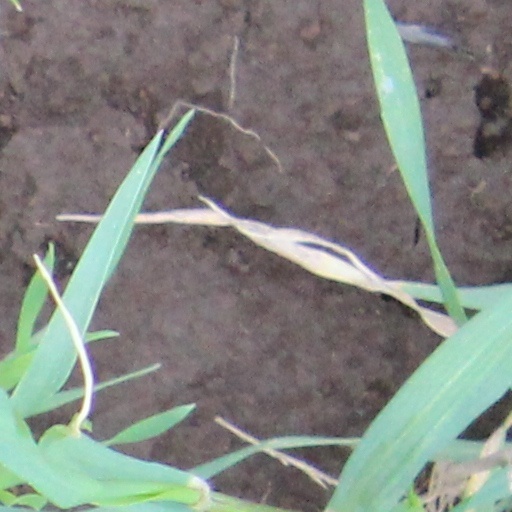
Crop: wheat